Frederiksberg Campus (University of Copenhagen)

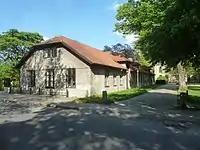
Grønnegårdsvej 10

Most of the other historic buildings are located along the internal streets Grønnegårdsvej, Dyrlægevej and Stigbøjlen. Grønnegårdsvej, a roughly parallel street to Bülowsvej, runs from Thorvaldsensvej in the north to Dyrlægevej in the south. The two identical buildings at Grønnegårdsvej No. 8 and 10 are part of Gottlieb Bindesbøll's original complex from 1856–58 and are listed together with the main building. Gimle, a former community centre at Grundtvigsvej 14 which was taken over by KVL in 1956, is used as canteen.